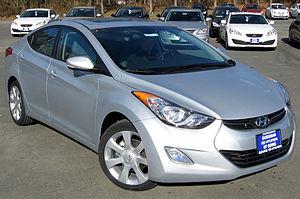
La Hyundai Elantra ou Hyundai Avante en Corée du Sud, est une voiture compacte construite par le coréen Hyundai, lancée en 1990 et qui en est actuellement à sa cinquième génération.